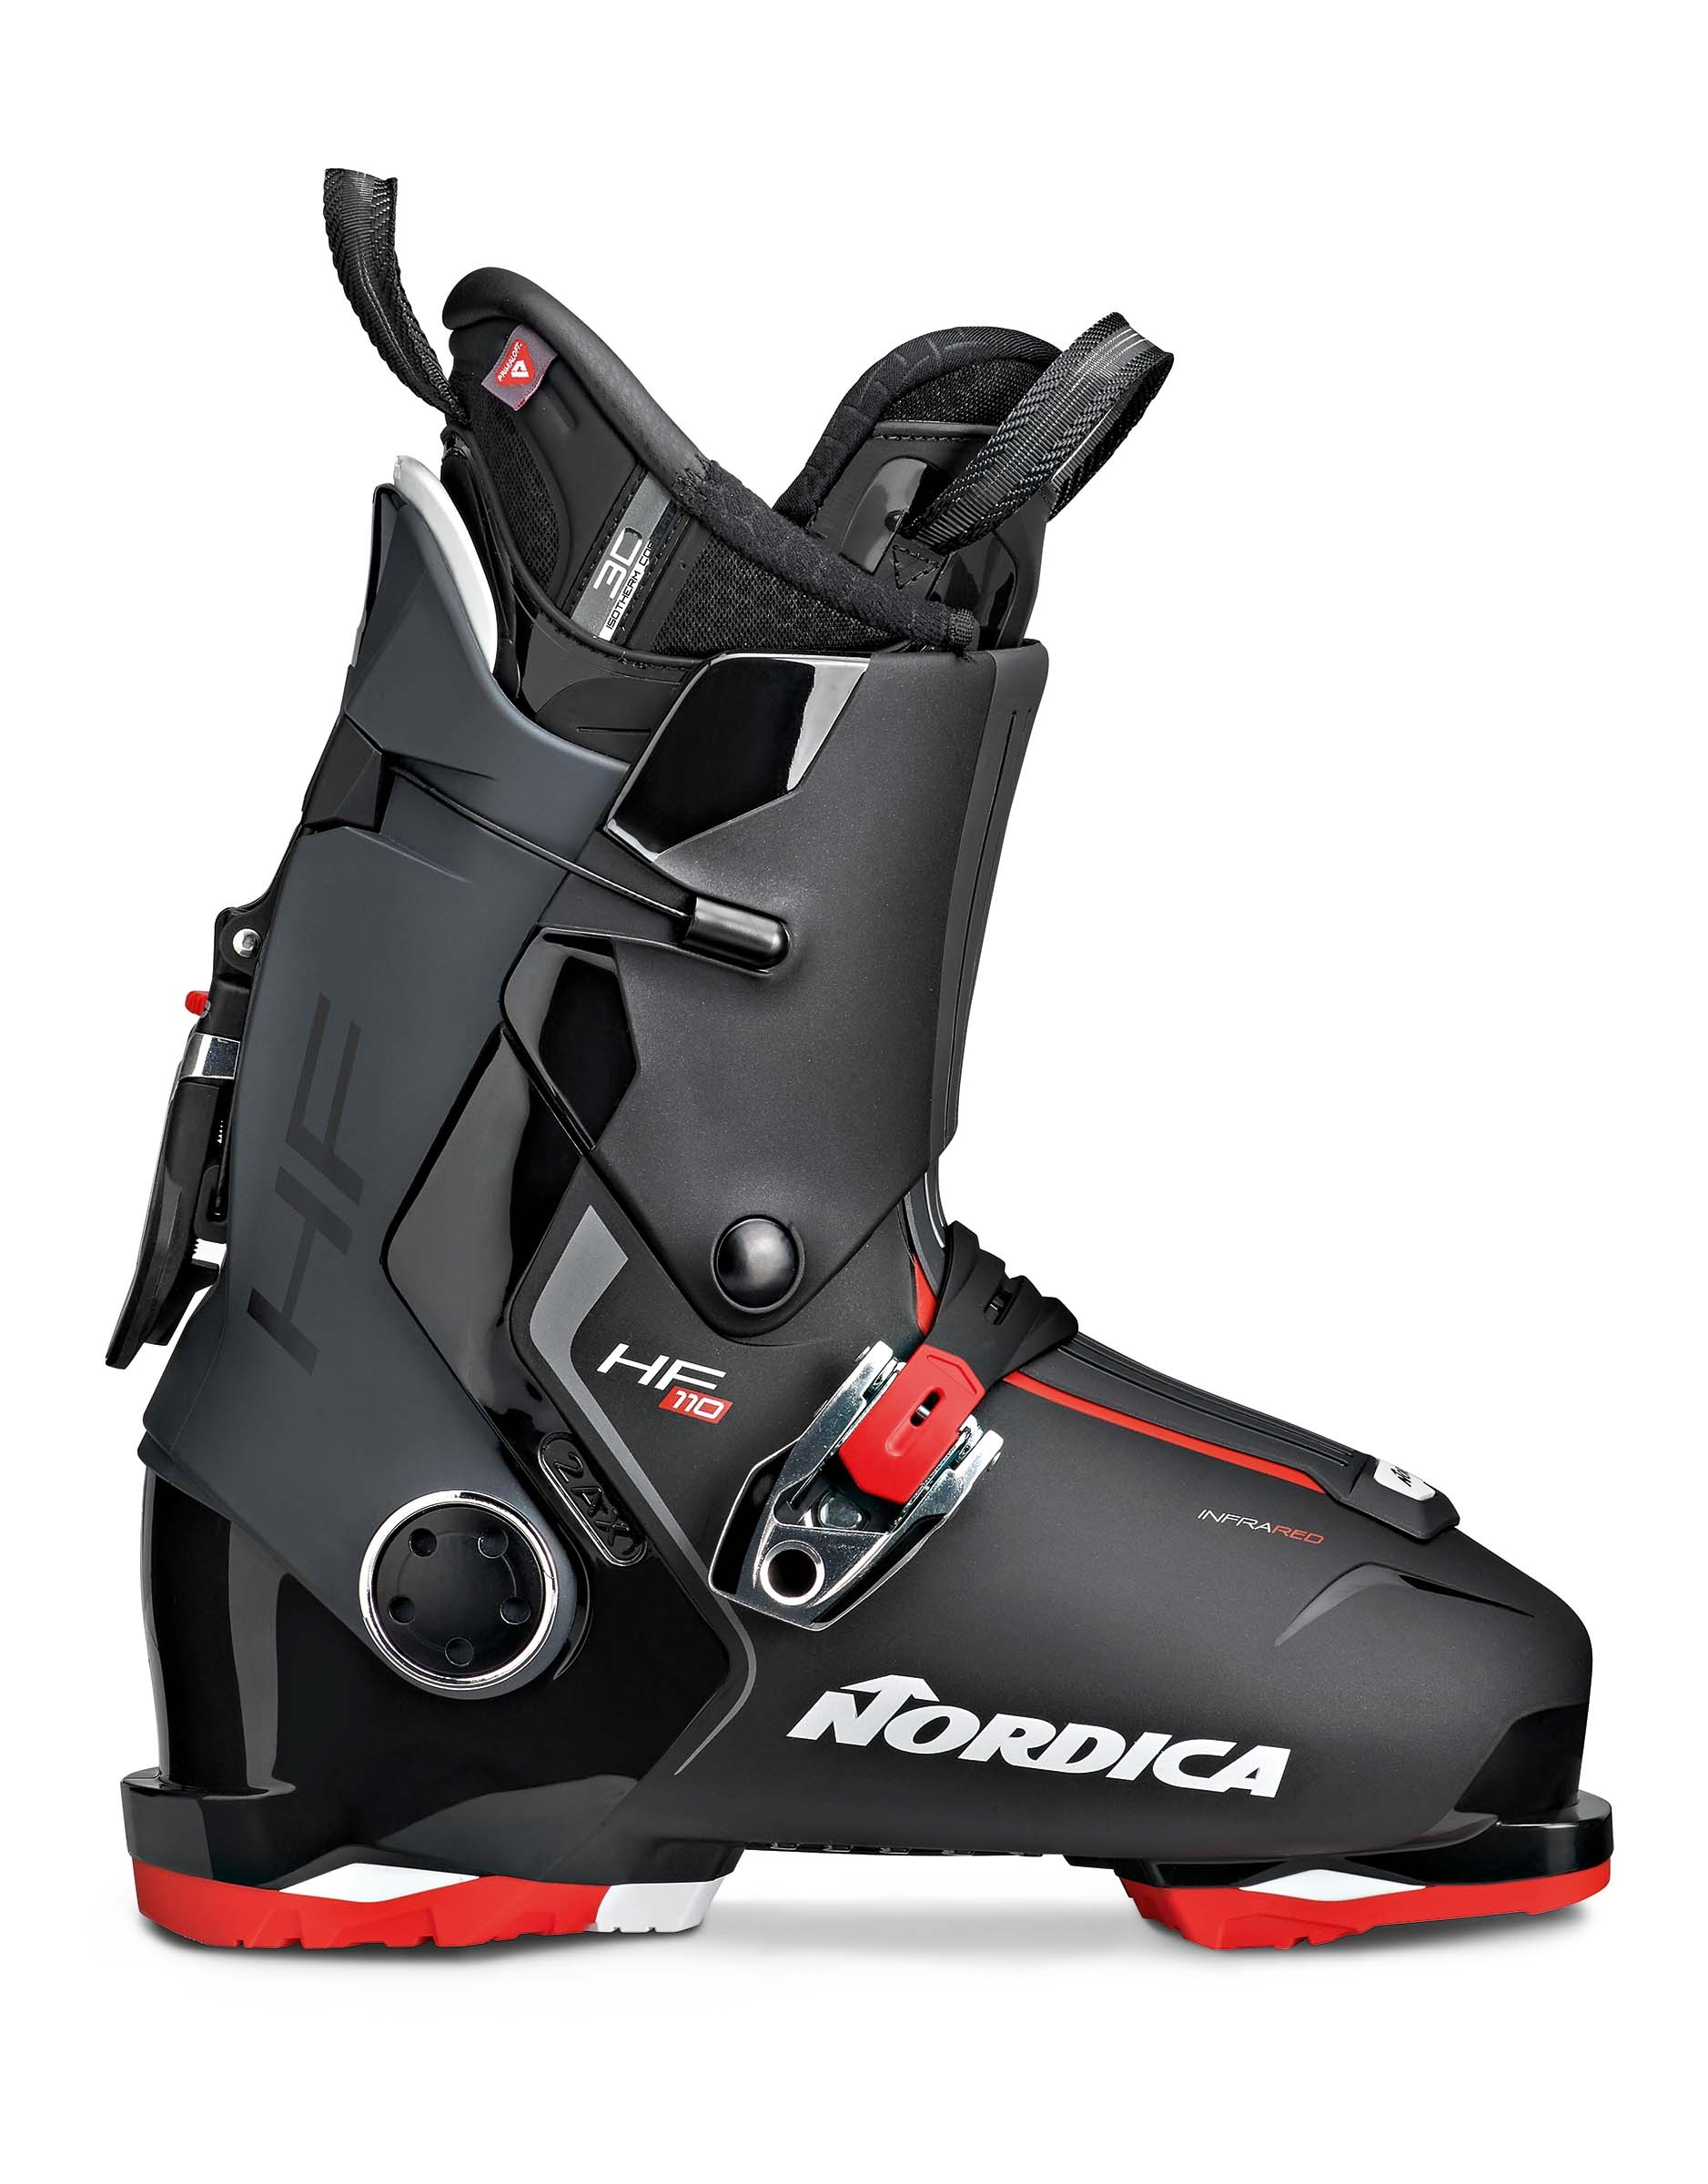
Nordica HF 110 Rear Entry Ski Boots
The Nordica HF are the first truly Hands Free boot on the market. Built on a Rear Entry platform but adding some ingenious solutions to allow skiers to get into their boots, do them up and completely undo them, all without bending over and using their hands. Equipped with our beloved 3D cork liner, both liner and shell can readily be customised for a more personalised fit. As comfortable as it is responsive, it’s a performance-oriented recreational boot. Enjoy your day, all day from your first to your last run Features Soles: Grip Walk Shell: Infrared PU Cuff: Infrared PU Liner: 3D Cork Fit Primaloft Spoiler: Rear Spoiler
Brand: Nordica
Category: Sporting Goods > Outdoor Recreation > Winter Sports & Activities > Skiing & Snowboarding > Ski Boots > Rear-Entry Ski Boots